Griff the Invisible

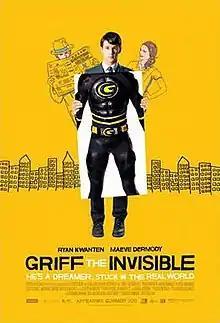
Theatrical release poster

Griff the Invisible is a 2010 Australian romantic superhero comedy-drama film written and directed by Leon Ford. Its storyline centres on a socially awkward office worker bullied by his workmates during the daytime and turning himself at nighttime into a superhero who roams the streets of his neighbourhood and protects the innocent.